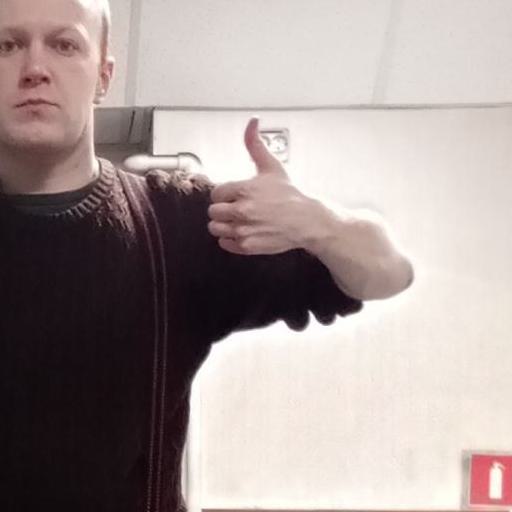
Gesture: like